Russell Cave National Monument

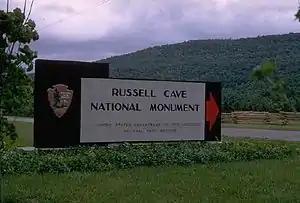
Entrance to Russell Cave National Monument with old entrance sign

Centuries later, Cherokee Indians occupied this part of the Tennessee Valley. They and the subsequent European settlers made little use of the cave. Due to the establishment of permanent settlements, locations such as Russell Cave were used only sporadically by Native Americans, usually as stopovers for hunting and trading parties. Few objects that they left were found very close to the surface. The only modern historical artifact found at the site was a metal fish hook.